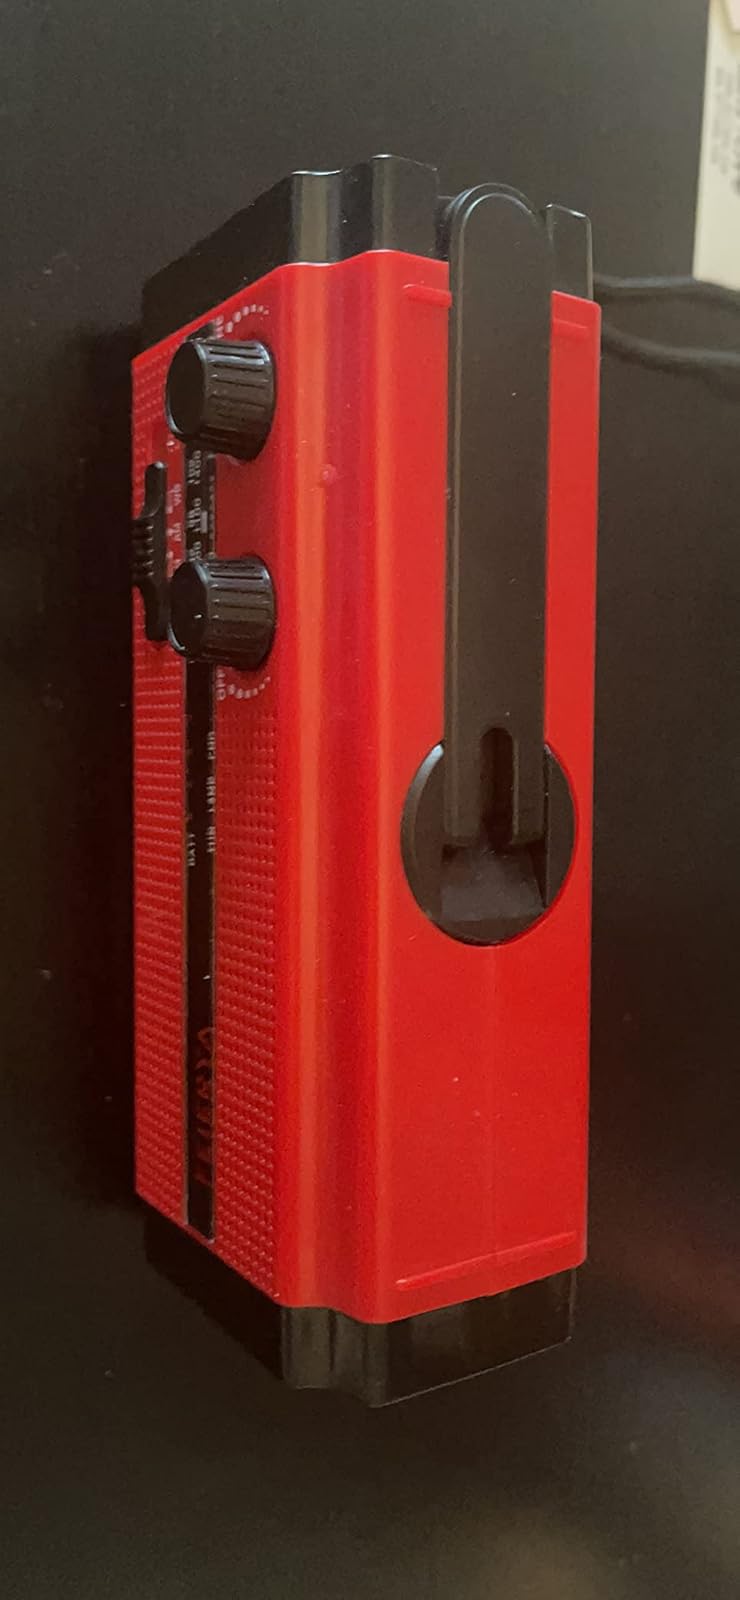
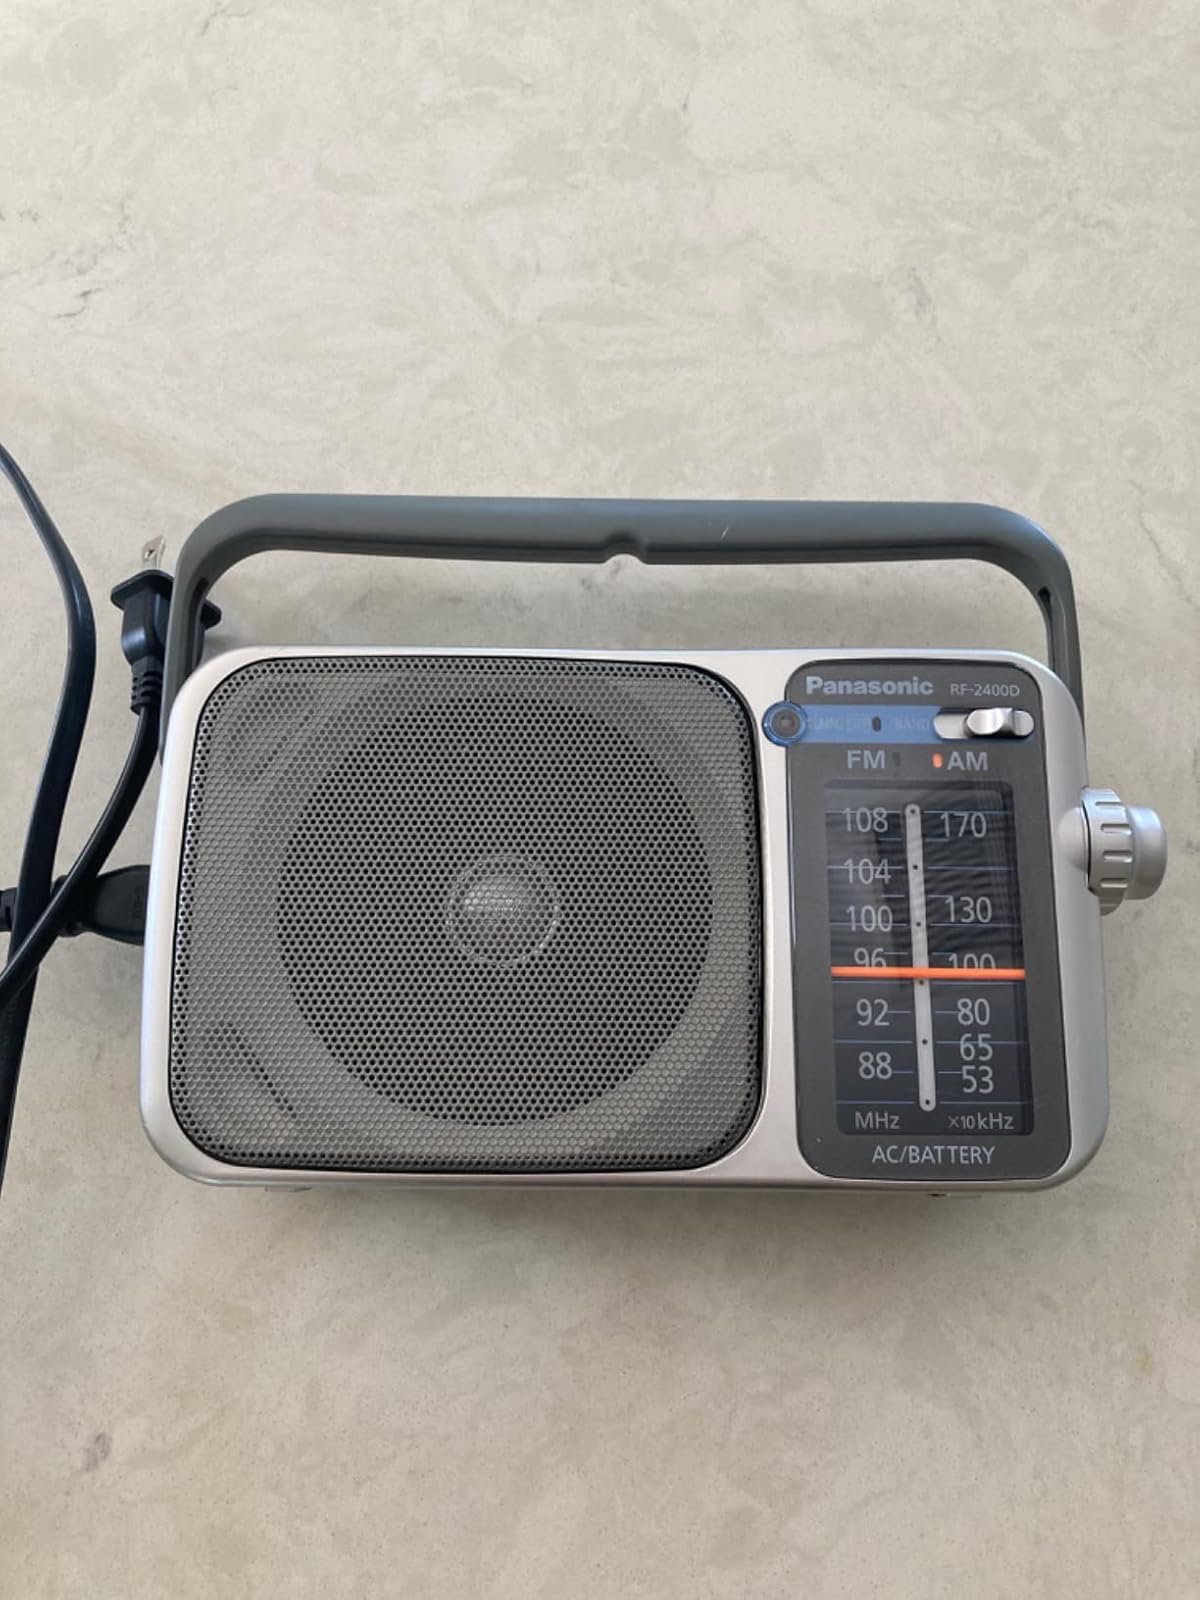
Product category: radio
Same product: no